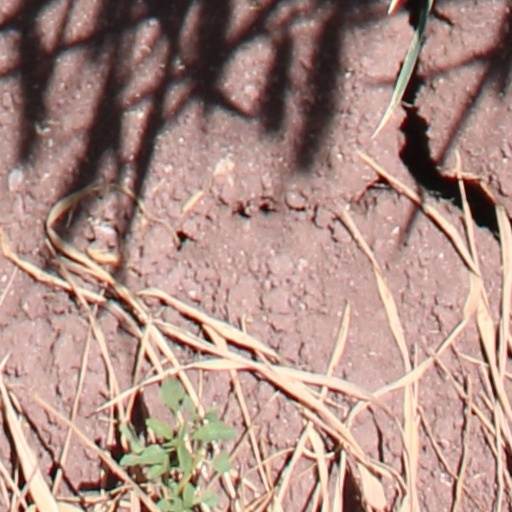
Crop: wheat